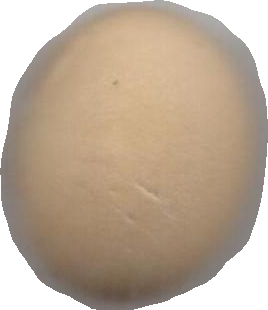
Variety: Grobogan